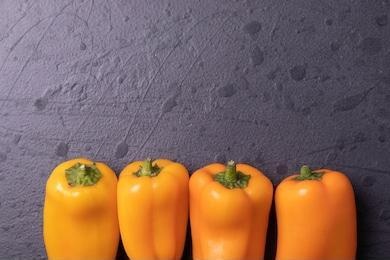
Label: capsicum